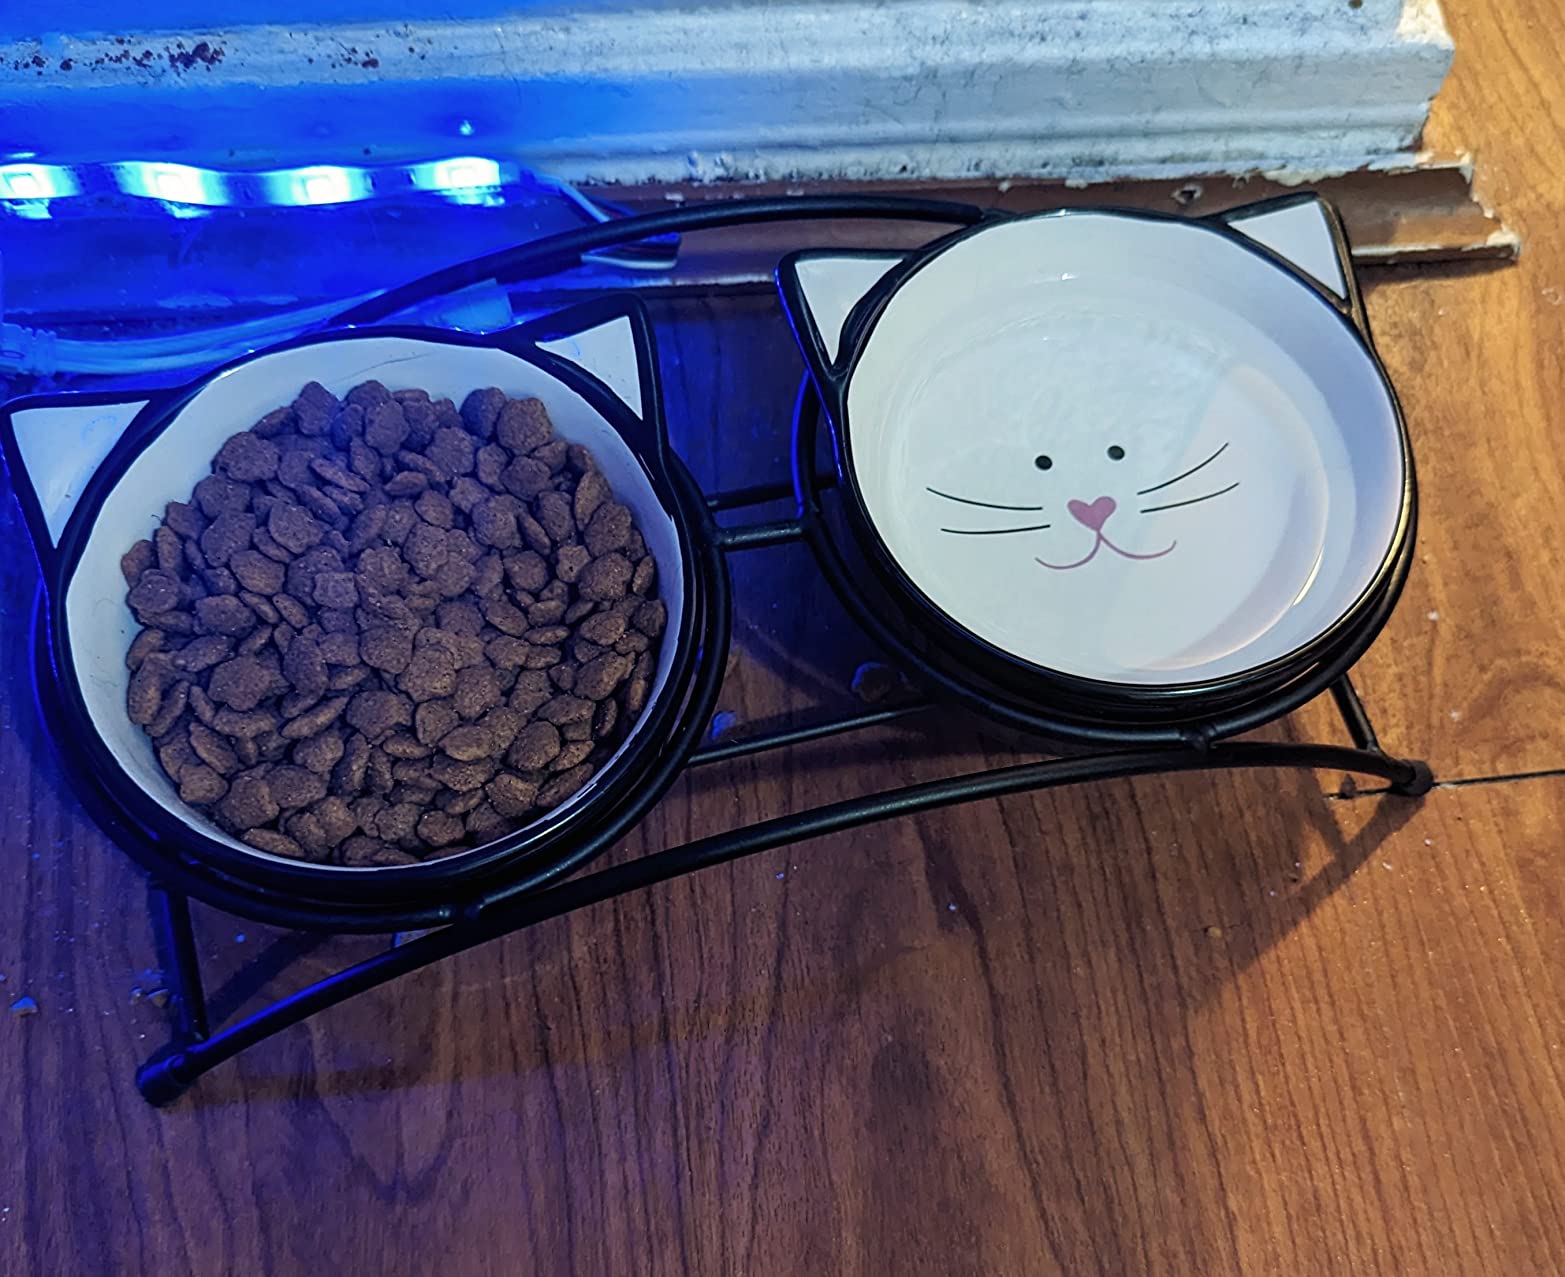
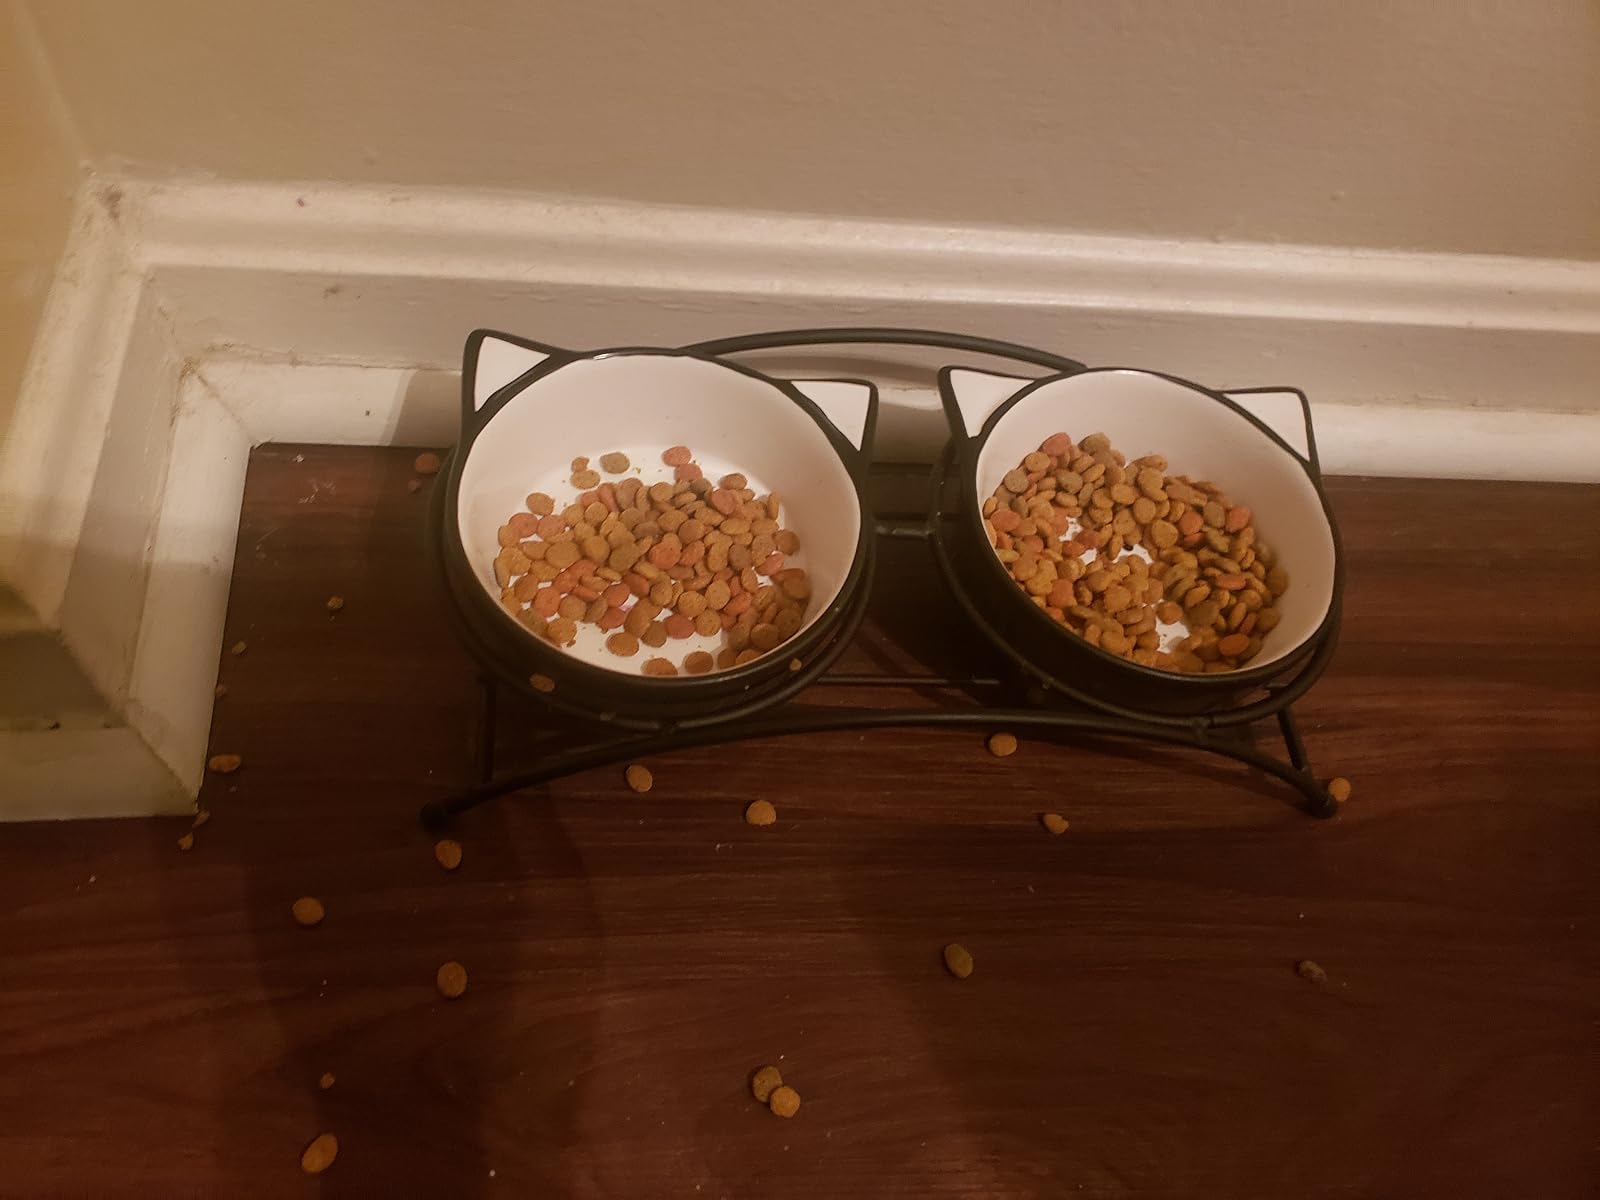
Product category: items_bowl
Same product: yes